March Engineering

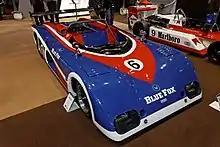
March 73S Group 5/6 2-litre sports prototype

March began a new Formula One program in 1987 with the Ford-engined 871 which was sponsored by Japanese real estate company Leyton House and driven by Ivan Capelli, who had brought his F3000 sponsor to the team (in fact, for the first race an F3000/F1 hybrid called the 87P had to be used as the 871 was not ready). In August 1987, Adrian Newey came to March F1 and designed the March-Judd 881 for Capelli and Maurício Gugelmin to drive. The car was a real success, scoring 22 points in 1988, including a second place at the 1988 Portuguese Grand Prix. It was the only normally aspirated car to lead a race in anger (Nigel Mansell in the Willams Judd had led away at the Brazilian Grand Prix after inheriting pole position - although was second by the first corner) - albeit briefly - during the season when Capelli passed the all-powerful McLaren-Honda turbo of Alain Prost on lap 16 during the Japanese Grand Prix (Prost missed a gear out of the chicane which allowed Capelli to lead over the line. Honda power told though as the Judd V8 could not match it for straight line speed). This was the first time since that a naturally-aspirated powered car had led a Grand Prix. The aerodynamics and ultra-slim monocoque of the 881 were copied by most of the grid in 1989 and the car launched Newey as a superstar designer.